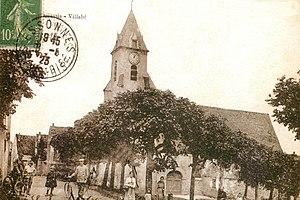
Villabé est une commune française située à trente et un kilomètres au sud-est de Paris dans le département de l’Essonne en région Île-de-France. Délimité au sud et à l'est par le dernier méandre de l'Essonne avant sa confluence avec la Seine, entre l'extrémité est du plateau agricole du Hurepoix et la vallée de la rivière, le territoire de la commune s'inscrit dans un paysage de transition qui a longtemps structuré l'activité humaine de ses habitants.
L'église Saint-Marcel est une église catholique du XIIᵉ siècle située à Villabé, dans le département de l'Essonne, en France. Elle contient six stalles datant du XVIᵉ siècle ainsi que deux statues en bois datant du XVIIIᵉ siècle classées monuments historiques.